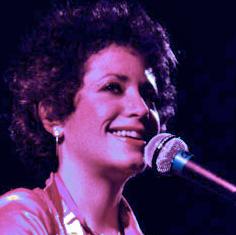
Age: 29